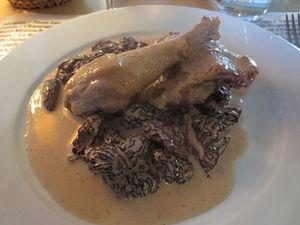
Poularde de Bresse à la crème, comté, vin jaune et morilles et verre de Savagnin
La poularde aux morilles est une recette de cuisine traditionnelle de poularde à la crème, au vin jaune, et aux morilles, des repas de fête des cuisine franc-comtoise, et cuisine bressane…
Le poulet à la comtoise est une recette traditionnelle franc-comtoise qui allie des produits régionaux : poule de Bresse jurassienne, comté franc-comtois et vin blanc du Jura…